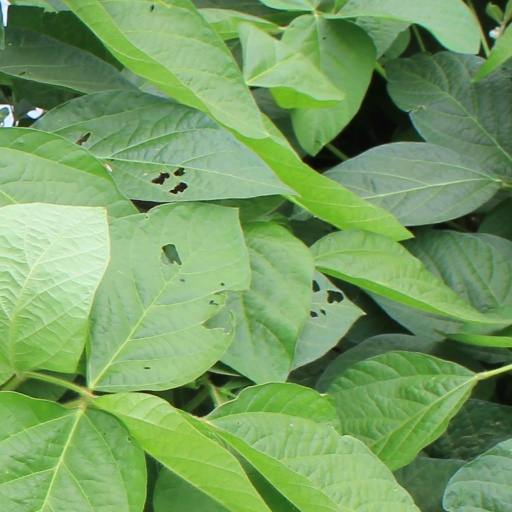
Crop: soybean